Surga Yang Tak Dirindukan

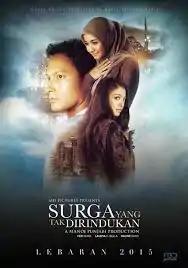
Poster film

Surga Yang Tak Dirindukan is an Indonesian drama film produced by Manoj Punjabi and released on July 15, 2015. The film starred by Fedi Nuril, Laudya Cynthia Bella, Raline Shah, Kemal Pahlevi, Tanta Ginting, Landung Simatupang, and Zaskia Adya Mecca. The film based on the best-selling novel by Asma Nadia.